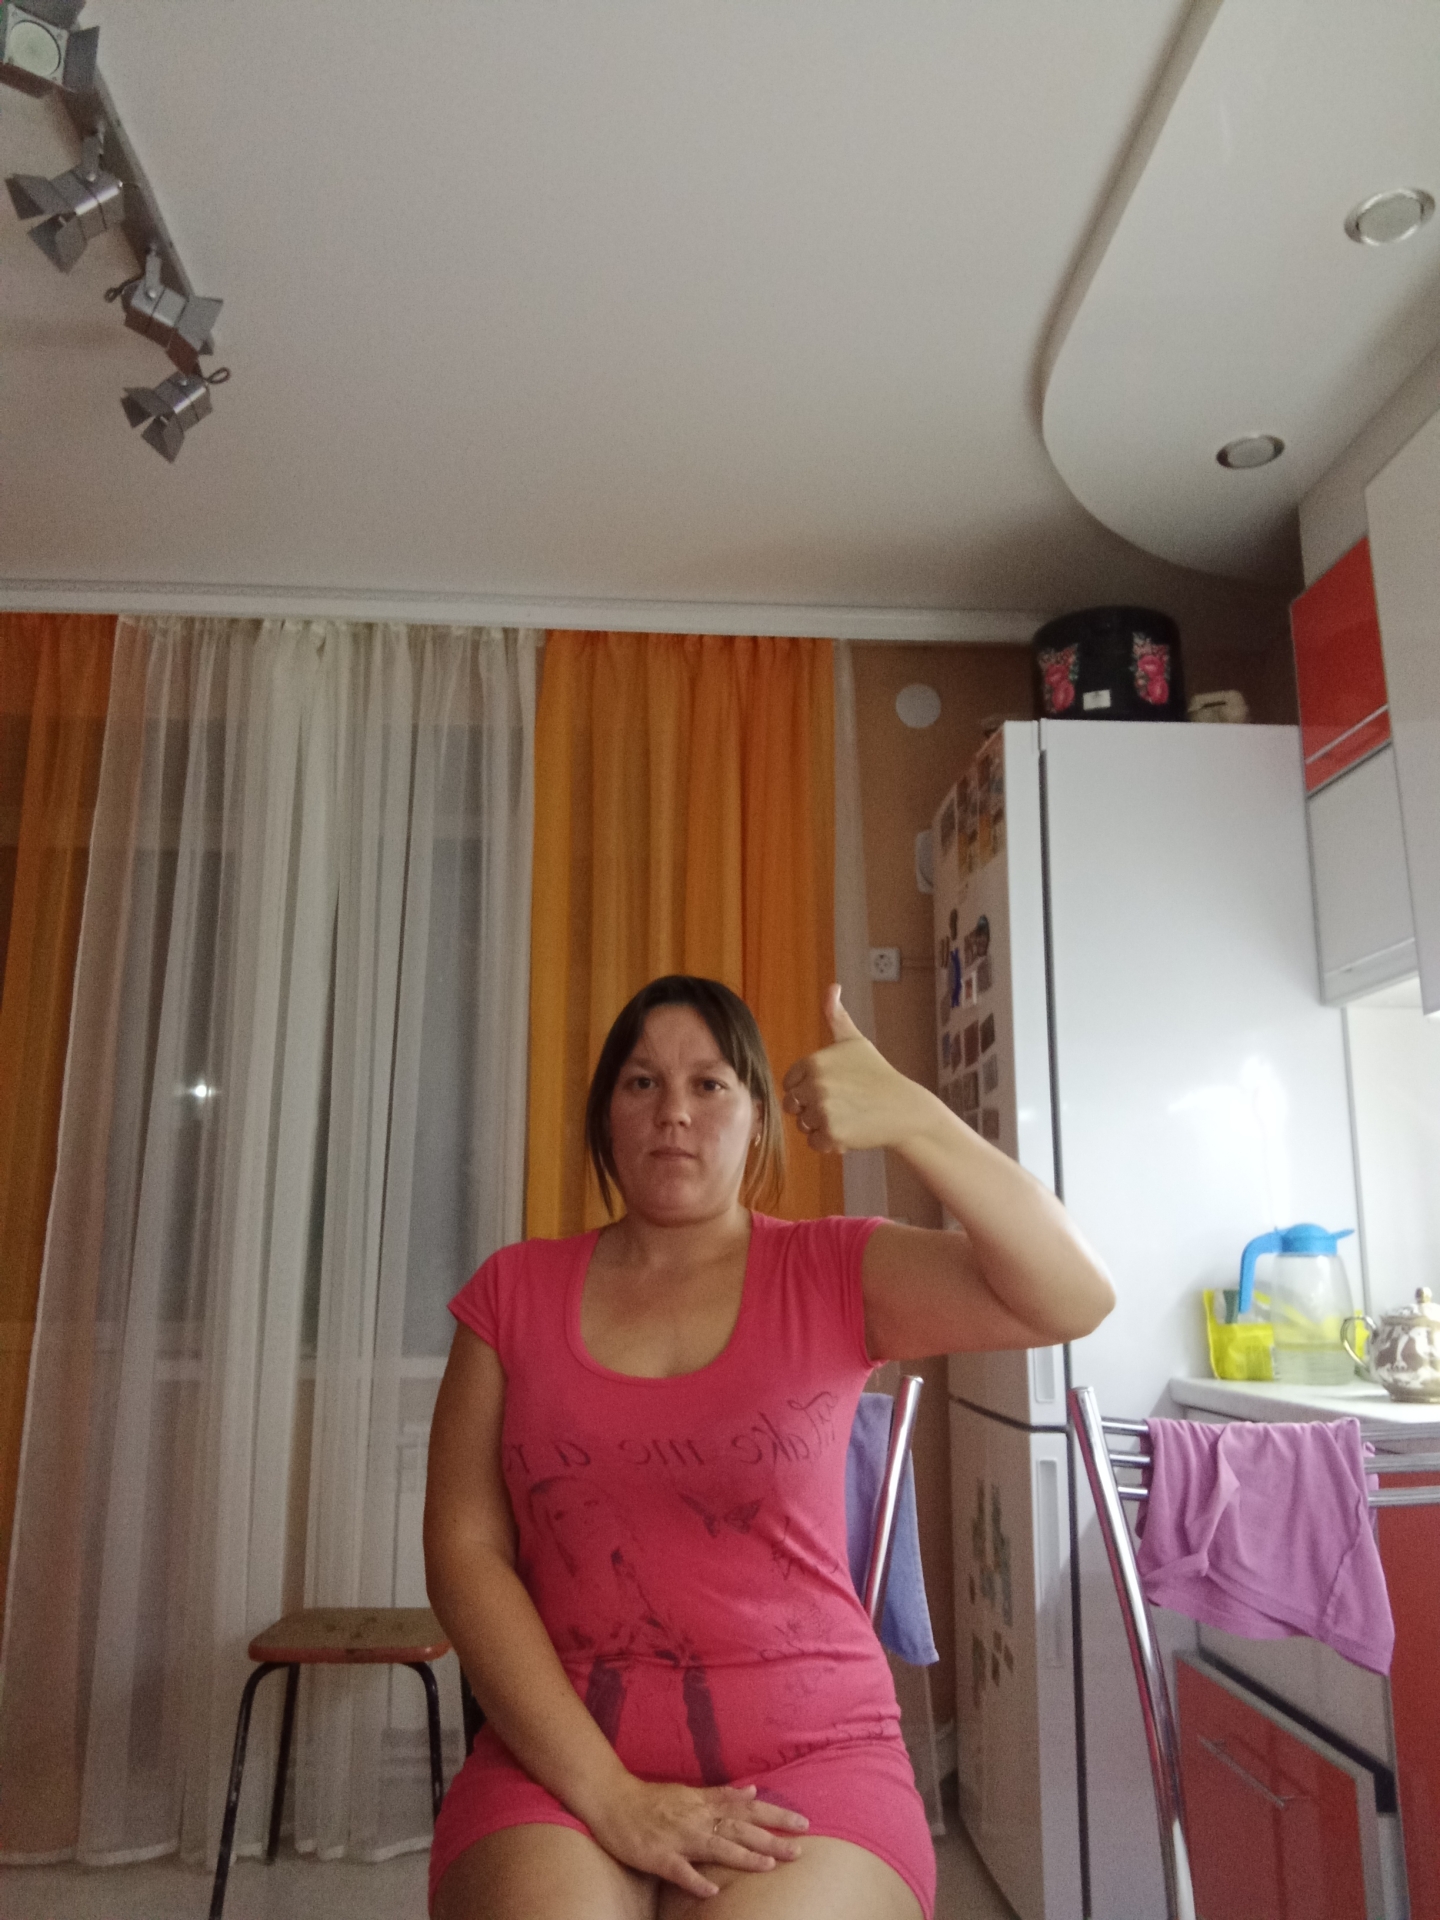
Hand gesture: like